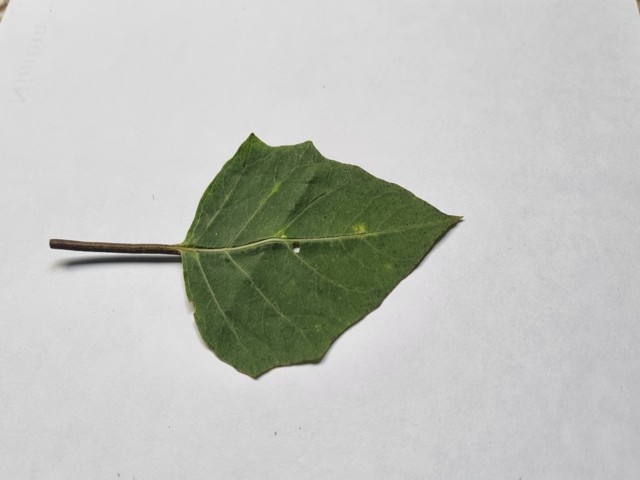
Plant: kalodhutura